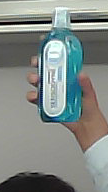
Product: sensodyne_mouthwash